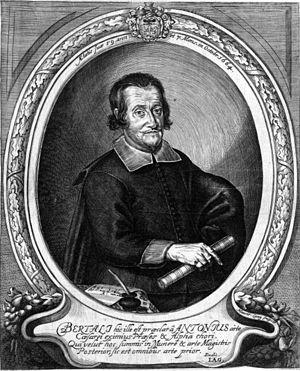
Antonio Bertali, né à Vérone le 11 mars 1605 et mort à Vienne le 17 avril 1669, est un compositeur et violoniste italien qui fit carrière en Autriche.
28 juin : Fondation de l'Académie royale de Musique à Paris à l'instigation de Colbert pour promouvoir l'opéra français. Le privilège de l'opéra est accordé à Pierre Perrin.